21P/Giacobini–Zinner

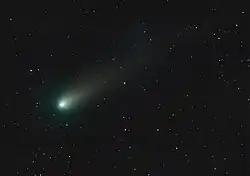
Comet Giacobini–Zinner photographed from Moscow, Russia on 9 September 2018.

Comet Giacobini–Zinner (officially designated as 21P/Giacobini–Zinner) is a periodic comet in the Solar System. It was discovered by Michel Giacobini, who observed it in the constellation of Aquarius on 20 December 1900. It was recovered two orbits later by Ernst Zinner, while he was observing variable stars near Beta Scuti on 23 October 1913.